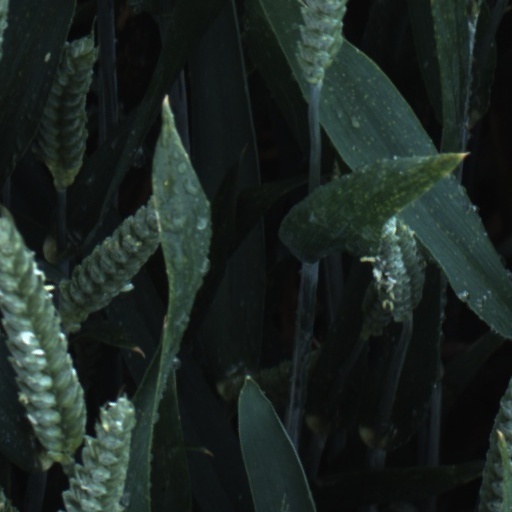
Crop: wheat